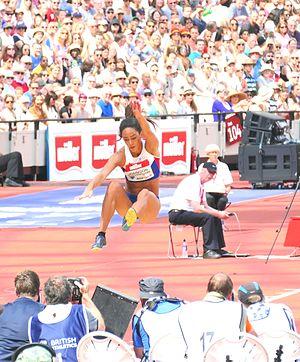
Katarina Johnson-Thompson est une athlète britannique, spécialiste des épreuves combinées, du saut en hauteur et du saut en longueur. Elle est championne du monde en plein air en 2019 à Doha, championne du monde en salle en 2018 à Birmingham, et double championne d'Europe en salle, en 2015 à Prague et en 2019 à Glasgow.